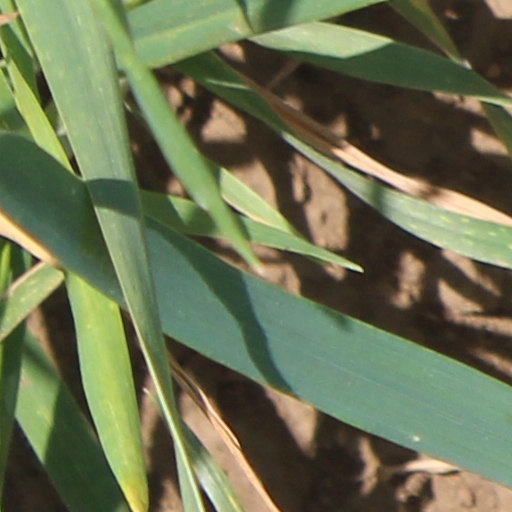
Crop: wheat